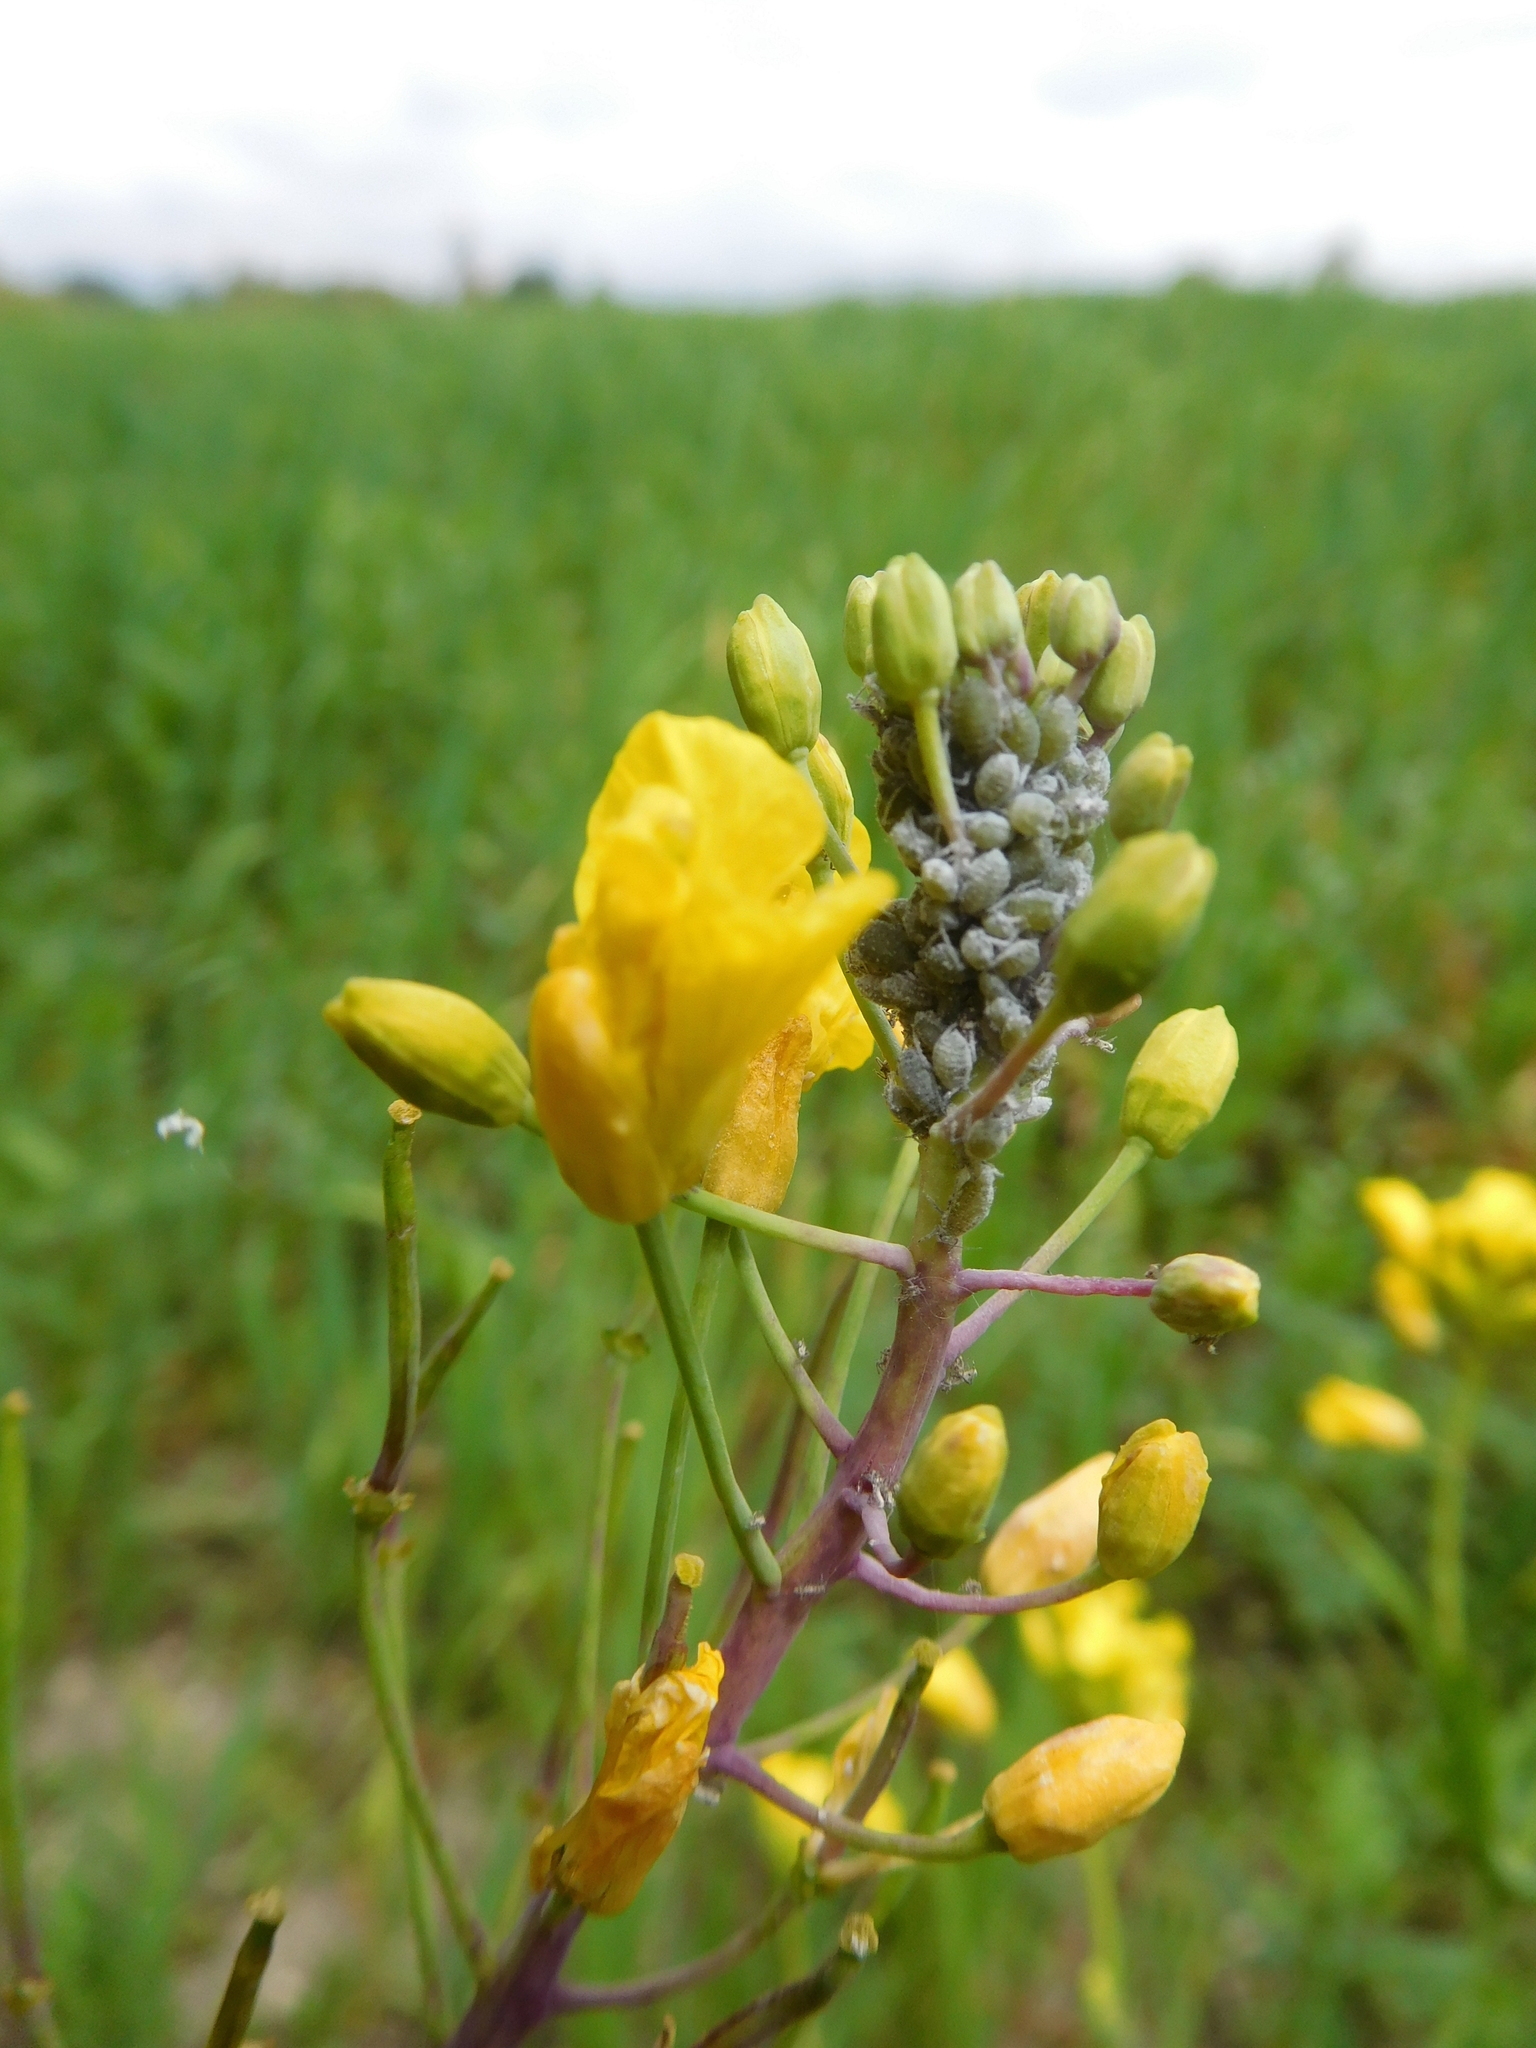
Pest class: cabbage_aphid